Keelavalavu

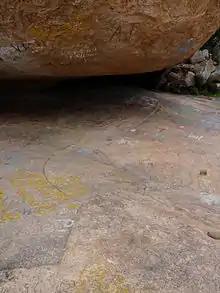
Panchapandavar beds

Keelavalavu is located in the Melur taluk of Madurai district. It is located from Melur. In the 2011 census of India, it had a population of 5686, of which 2847 were males and 2839 females. The village is rich in granite and it is one of the hubs for illegal quarrying in the district.